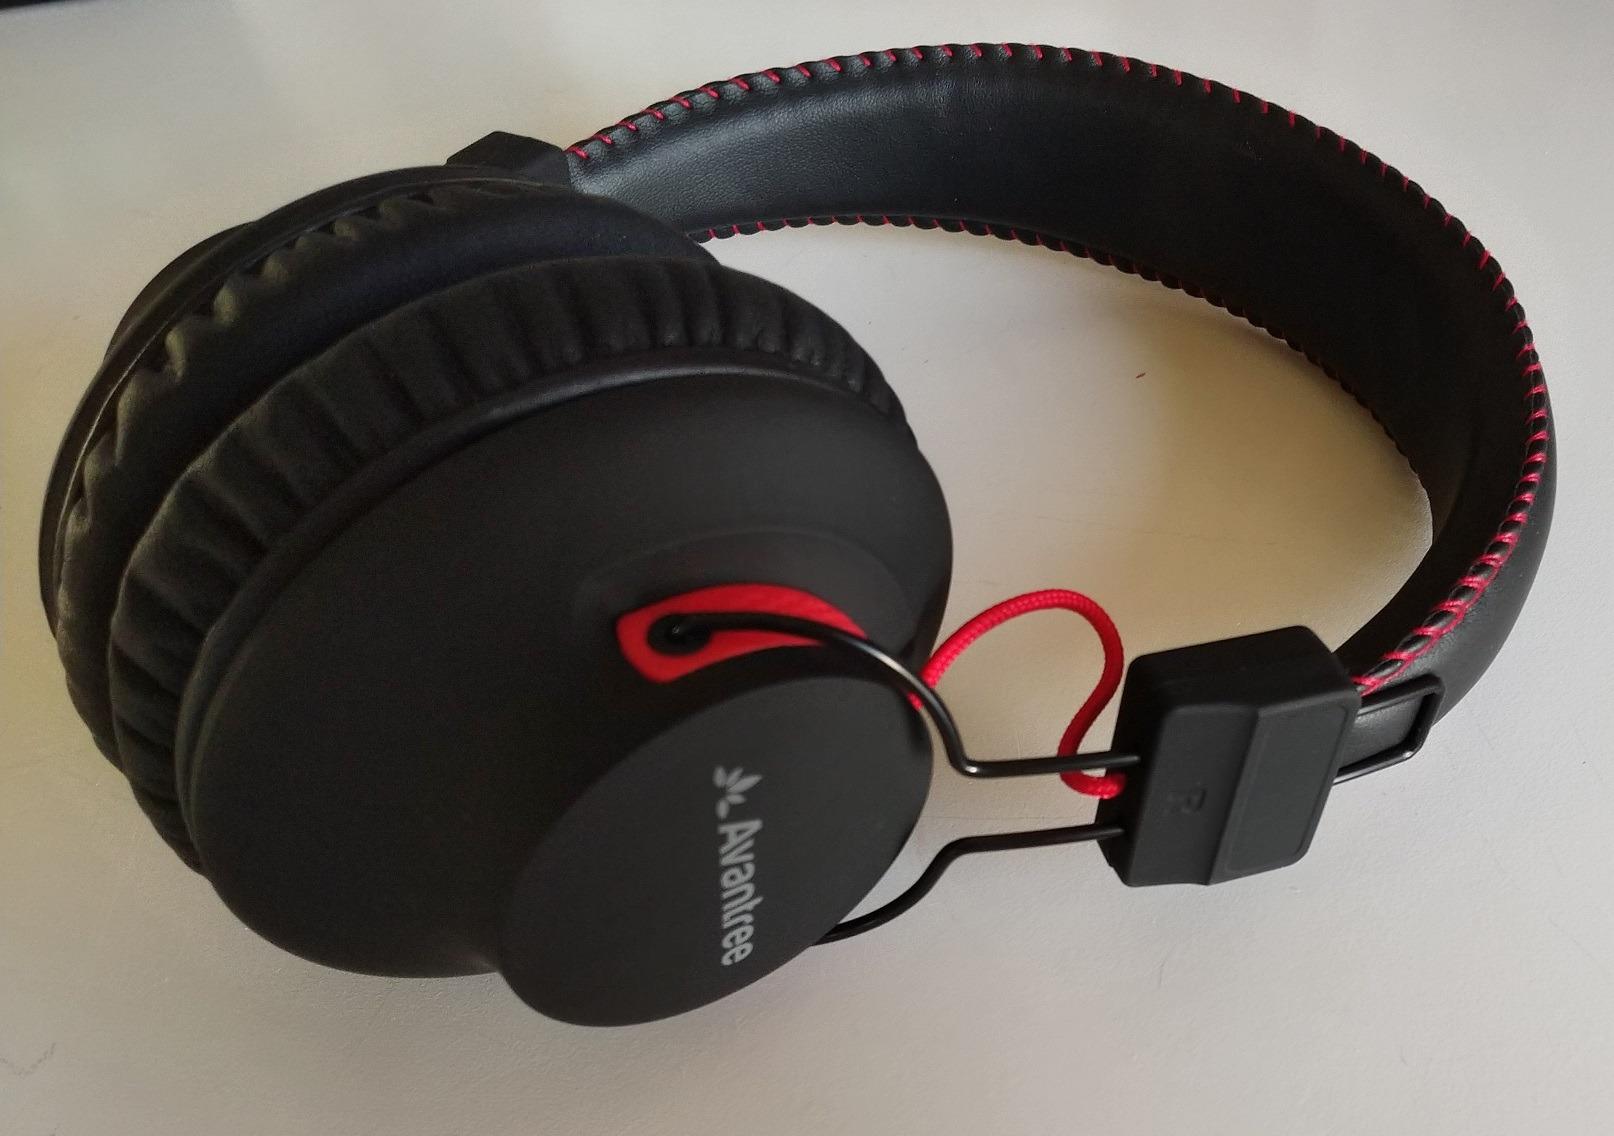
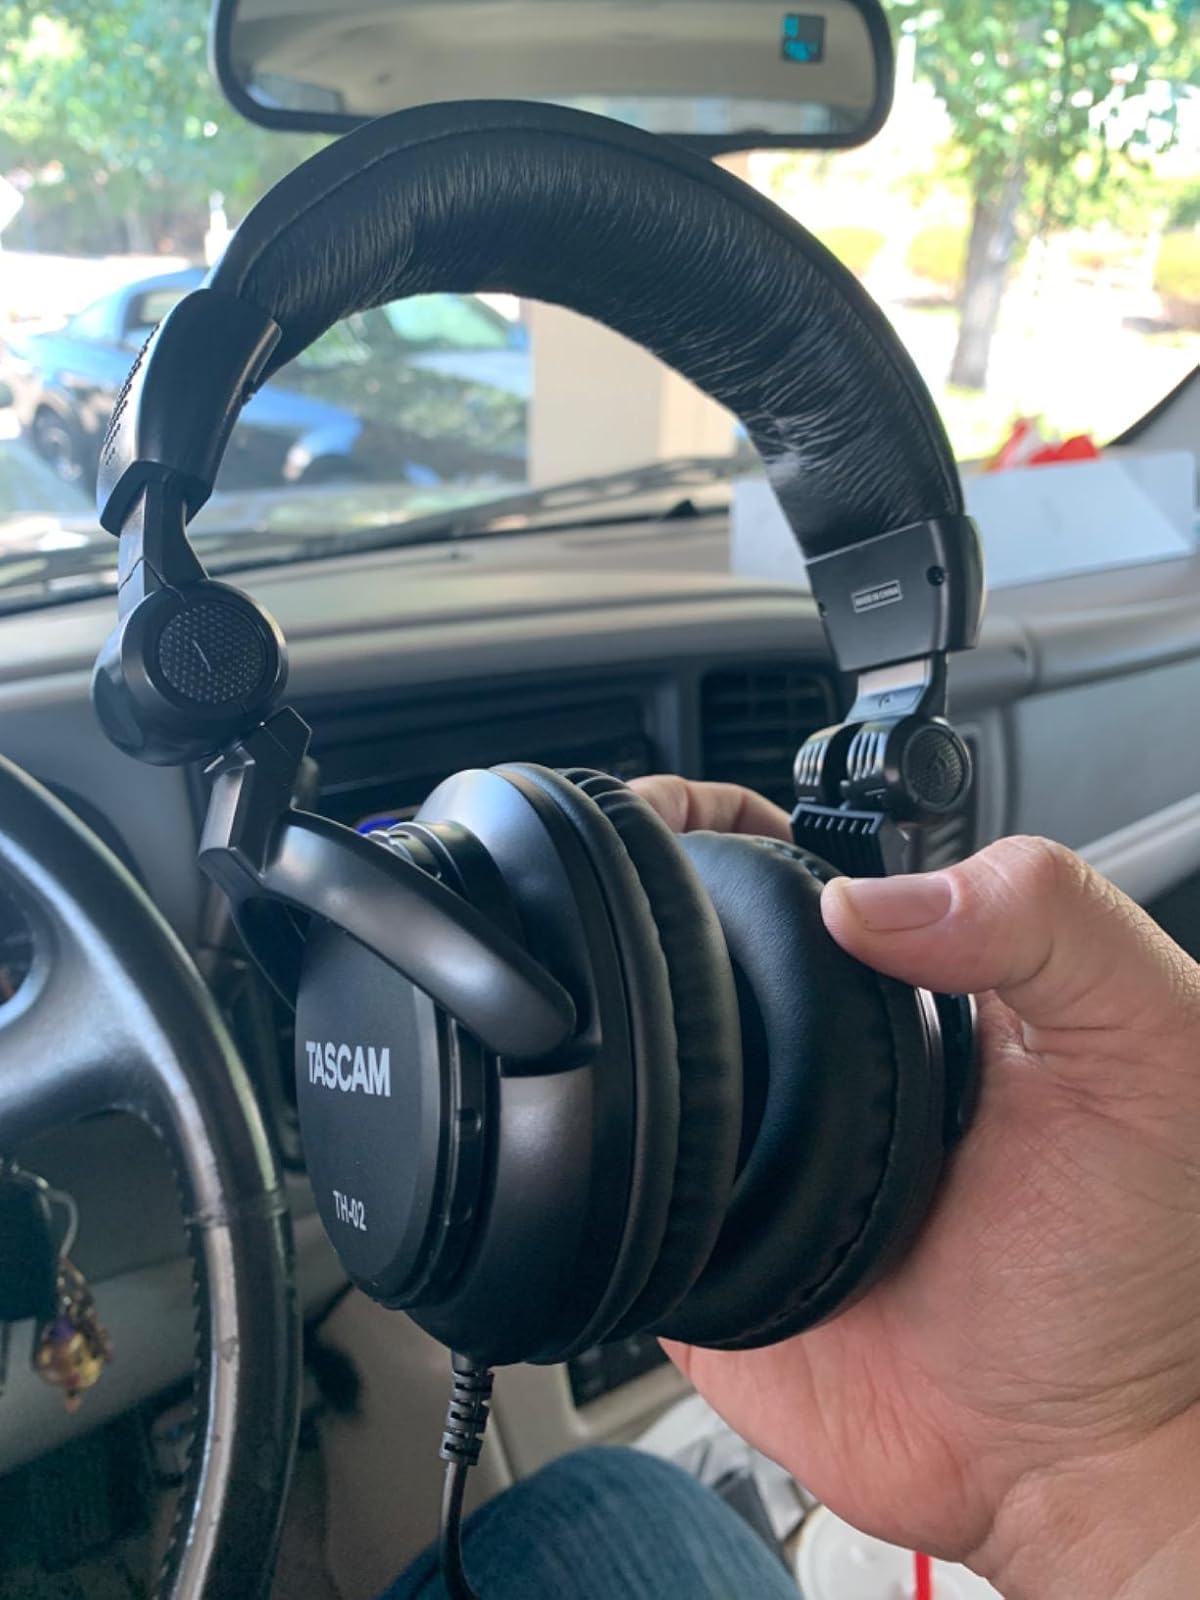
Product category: headphones
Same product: no